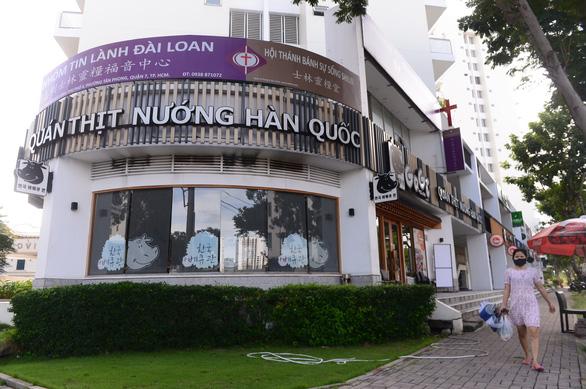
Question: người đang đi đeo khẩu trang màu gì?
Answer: đeo khẩu trang màu đen